Peter Sype

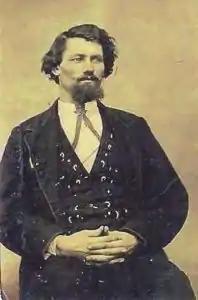
Sype in 1804

Johann Peter Sype (also known as Peter Sype, 11 October 1841 - 20 April 1923) was a private in the United States Army who was awarded the Medal of Honor for gallantry during the American Civil War. He was awarded the medal on 2 September 1911 for actions he performed at the Battle of Vicksburg in 1863.